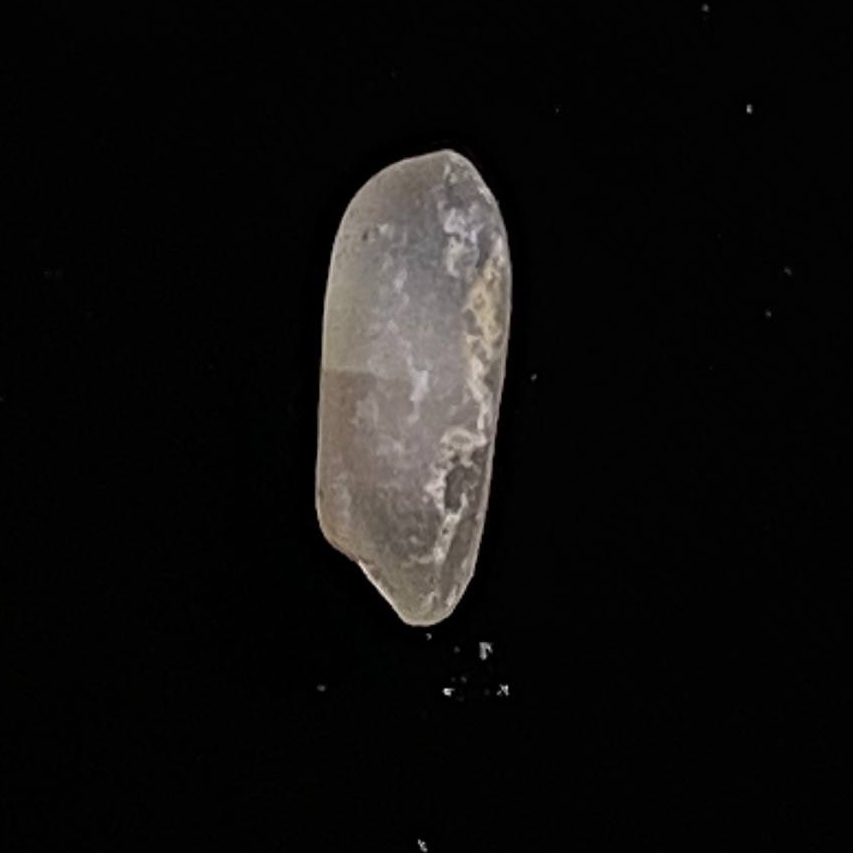
Rice variety: BR29